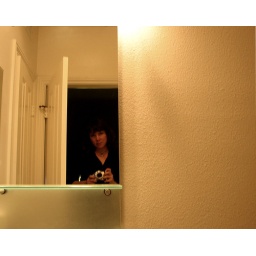
she came in through the bathroom window